Nenjile Thunivirunthal

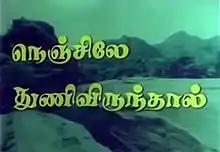
Title card

Nenjile Thunivirunthaal is a 1981 Indian Tamil-language action drama film directed by S. A. Chandrasekhar, starring Vijayakanth and Swapna. It was released on 29 August 1981. The film was remade in Telugu as "Palletoori Monagadu" and in Kannada as "Hasida Hebbuli".